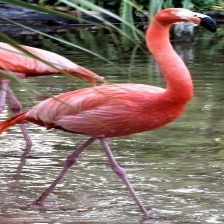
Species: AMERICAN FLAMINGO
Scientific name: PHOENICOPTERUS RUBER